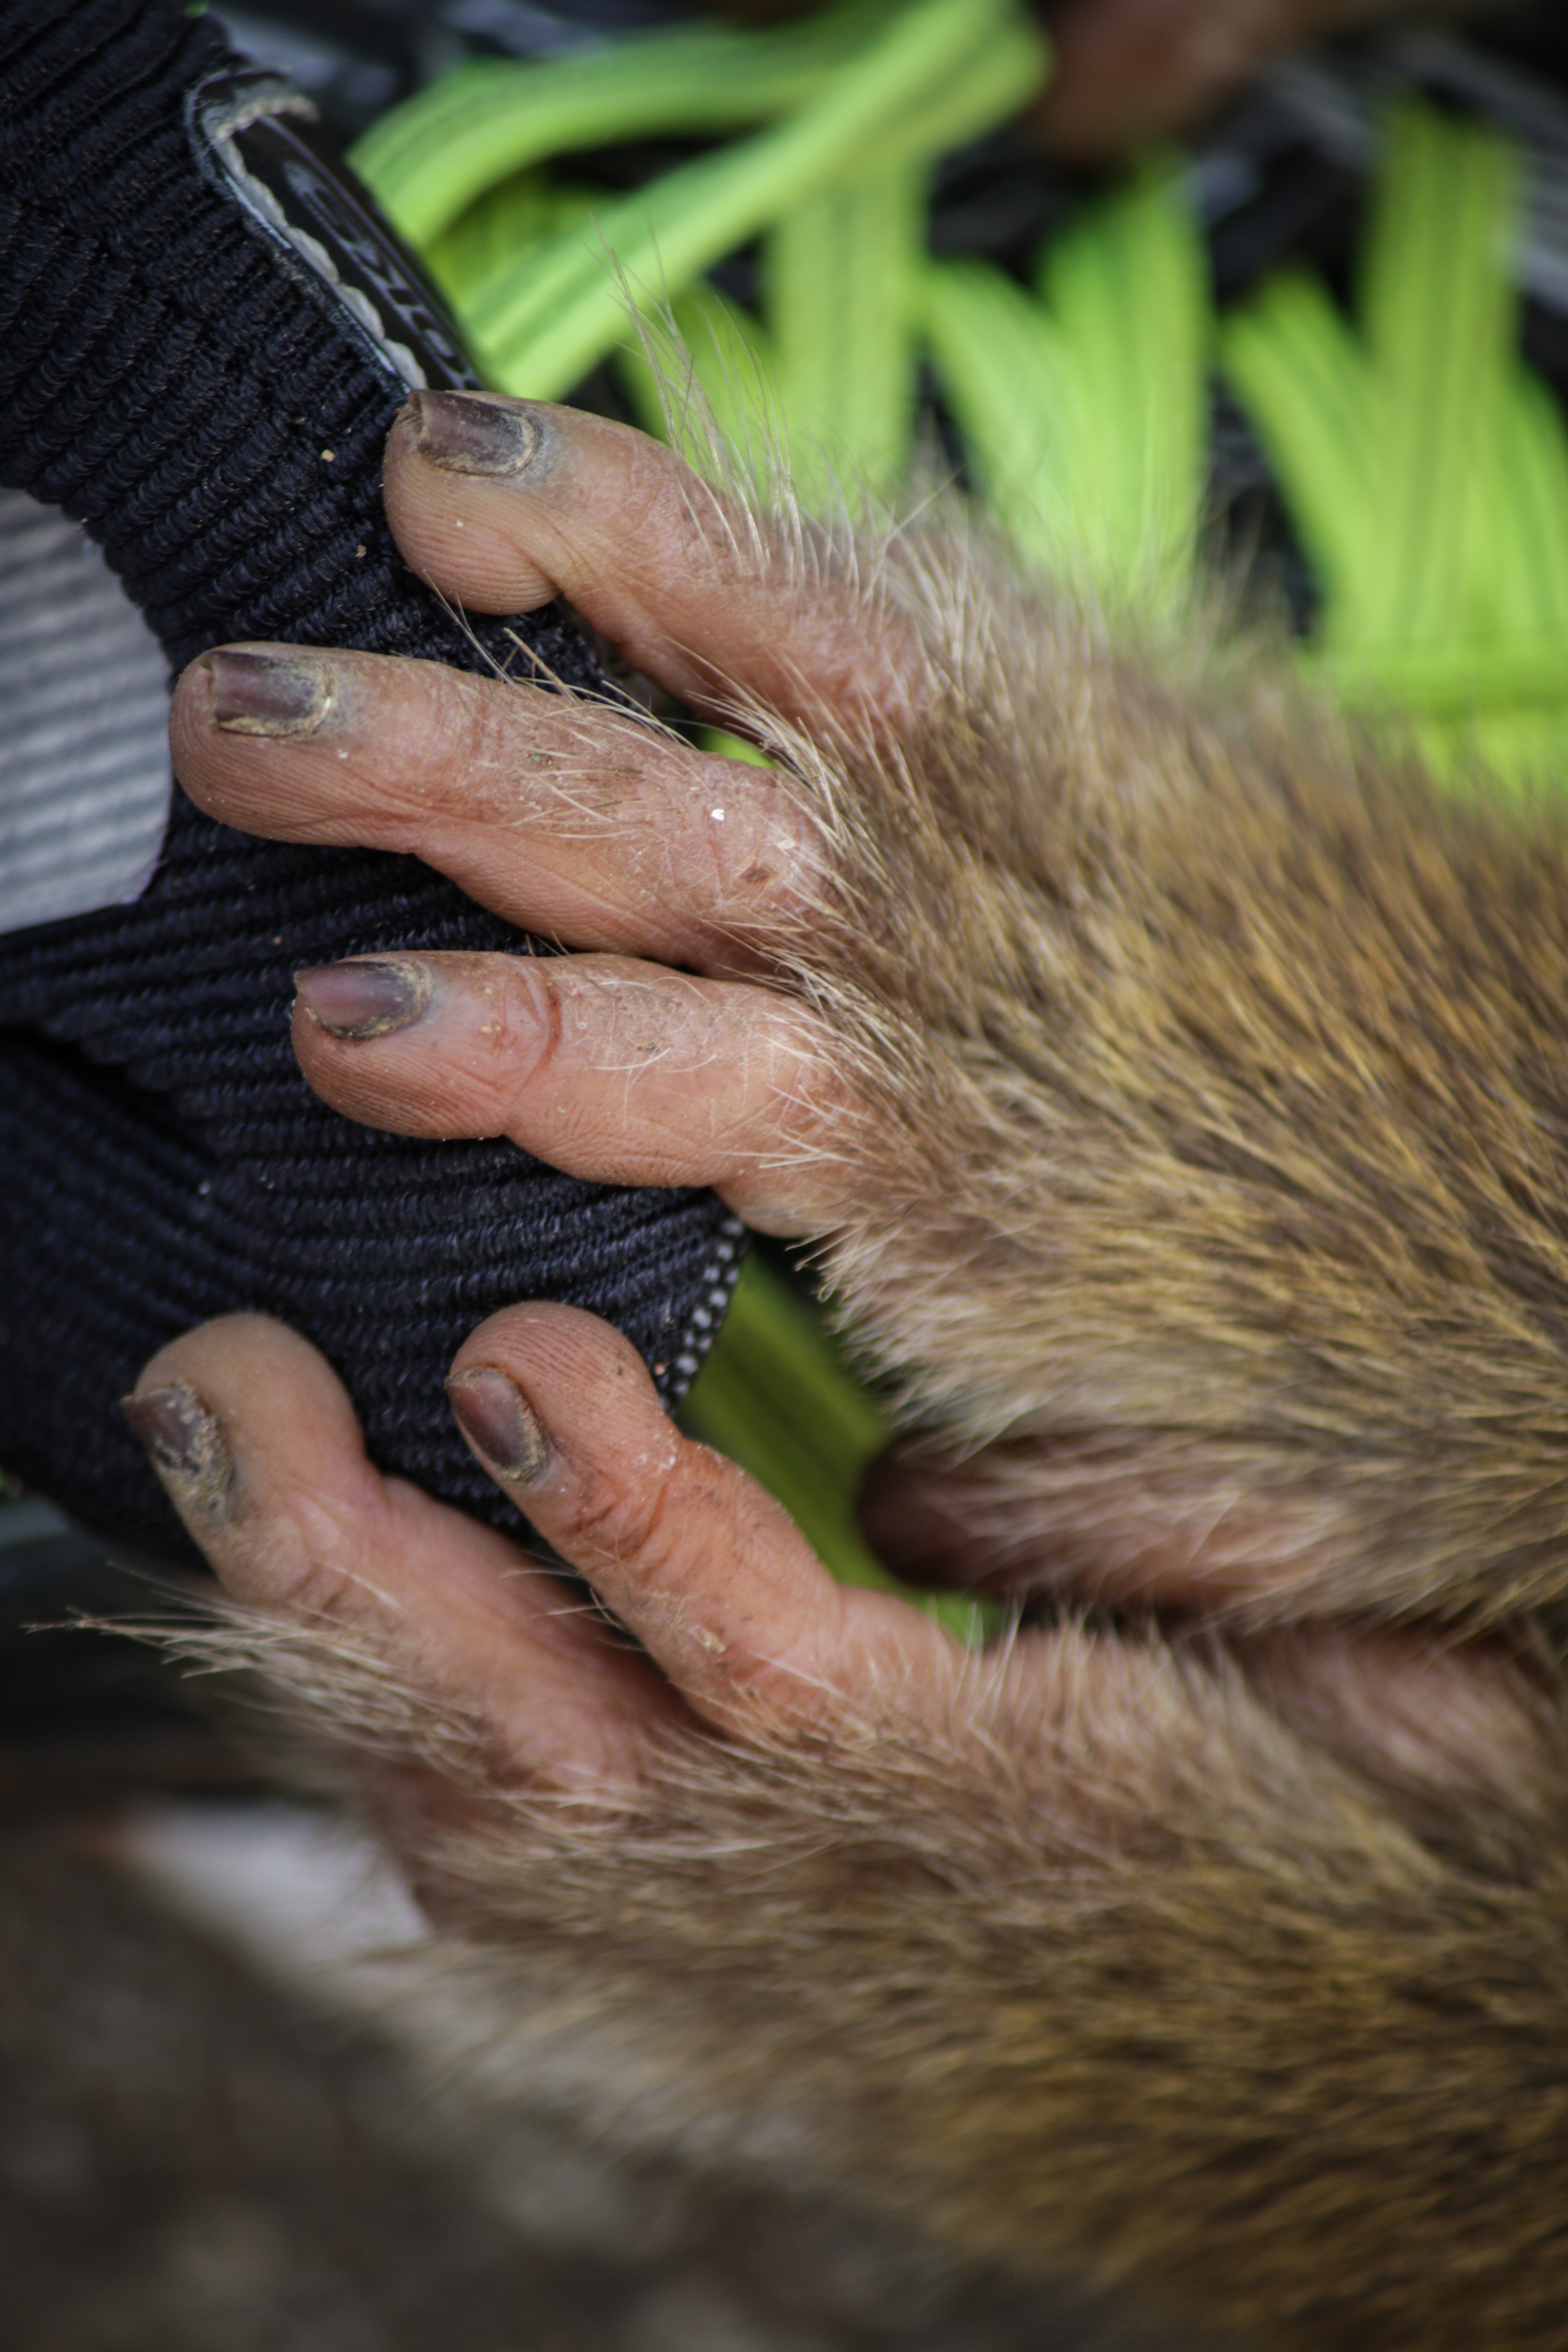
hand, fur, mammal, close up, skin